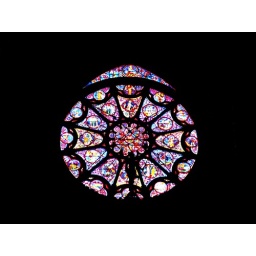
Darkened photo of a rose window in Reims Cathedral, with the statue of a knight in the front.